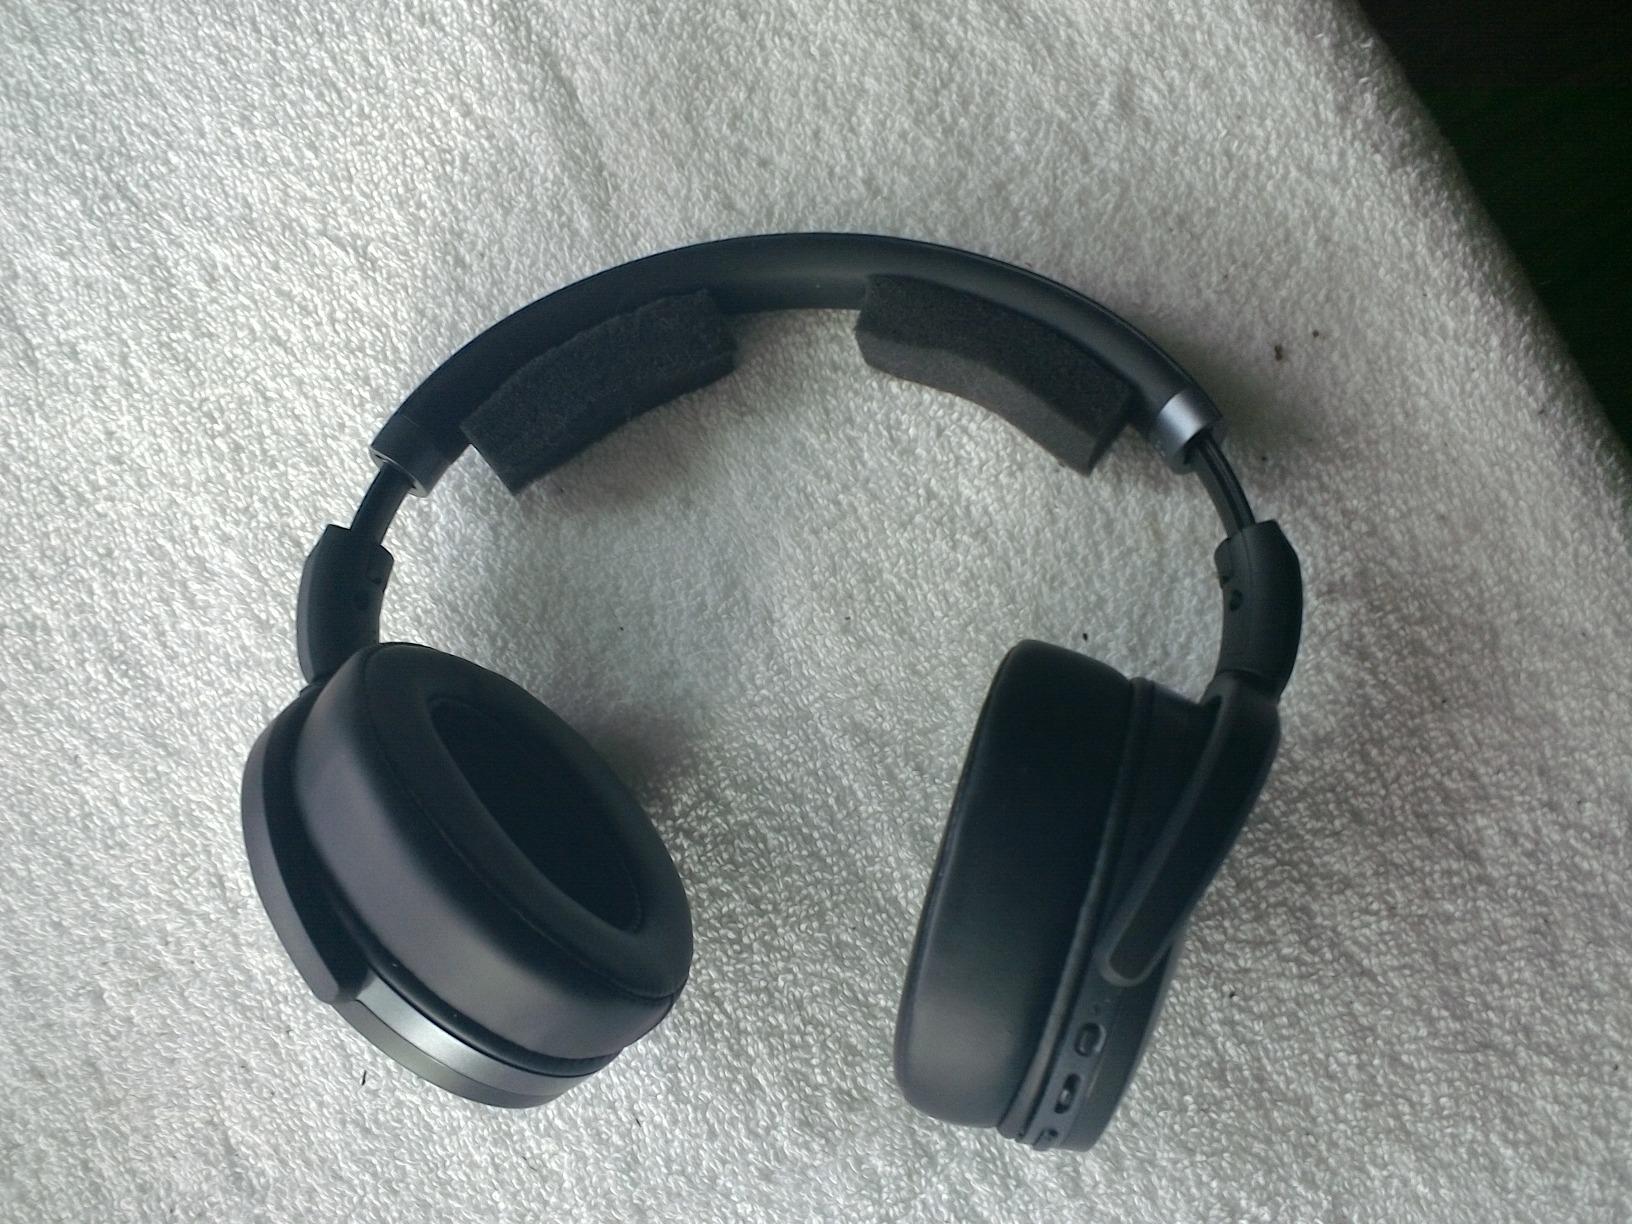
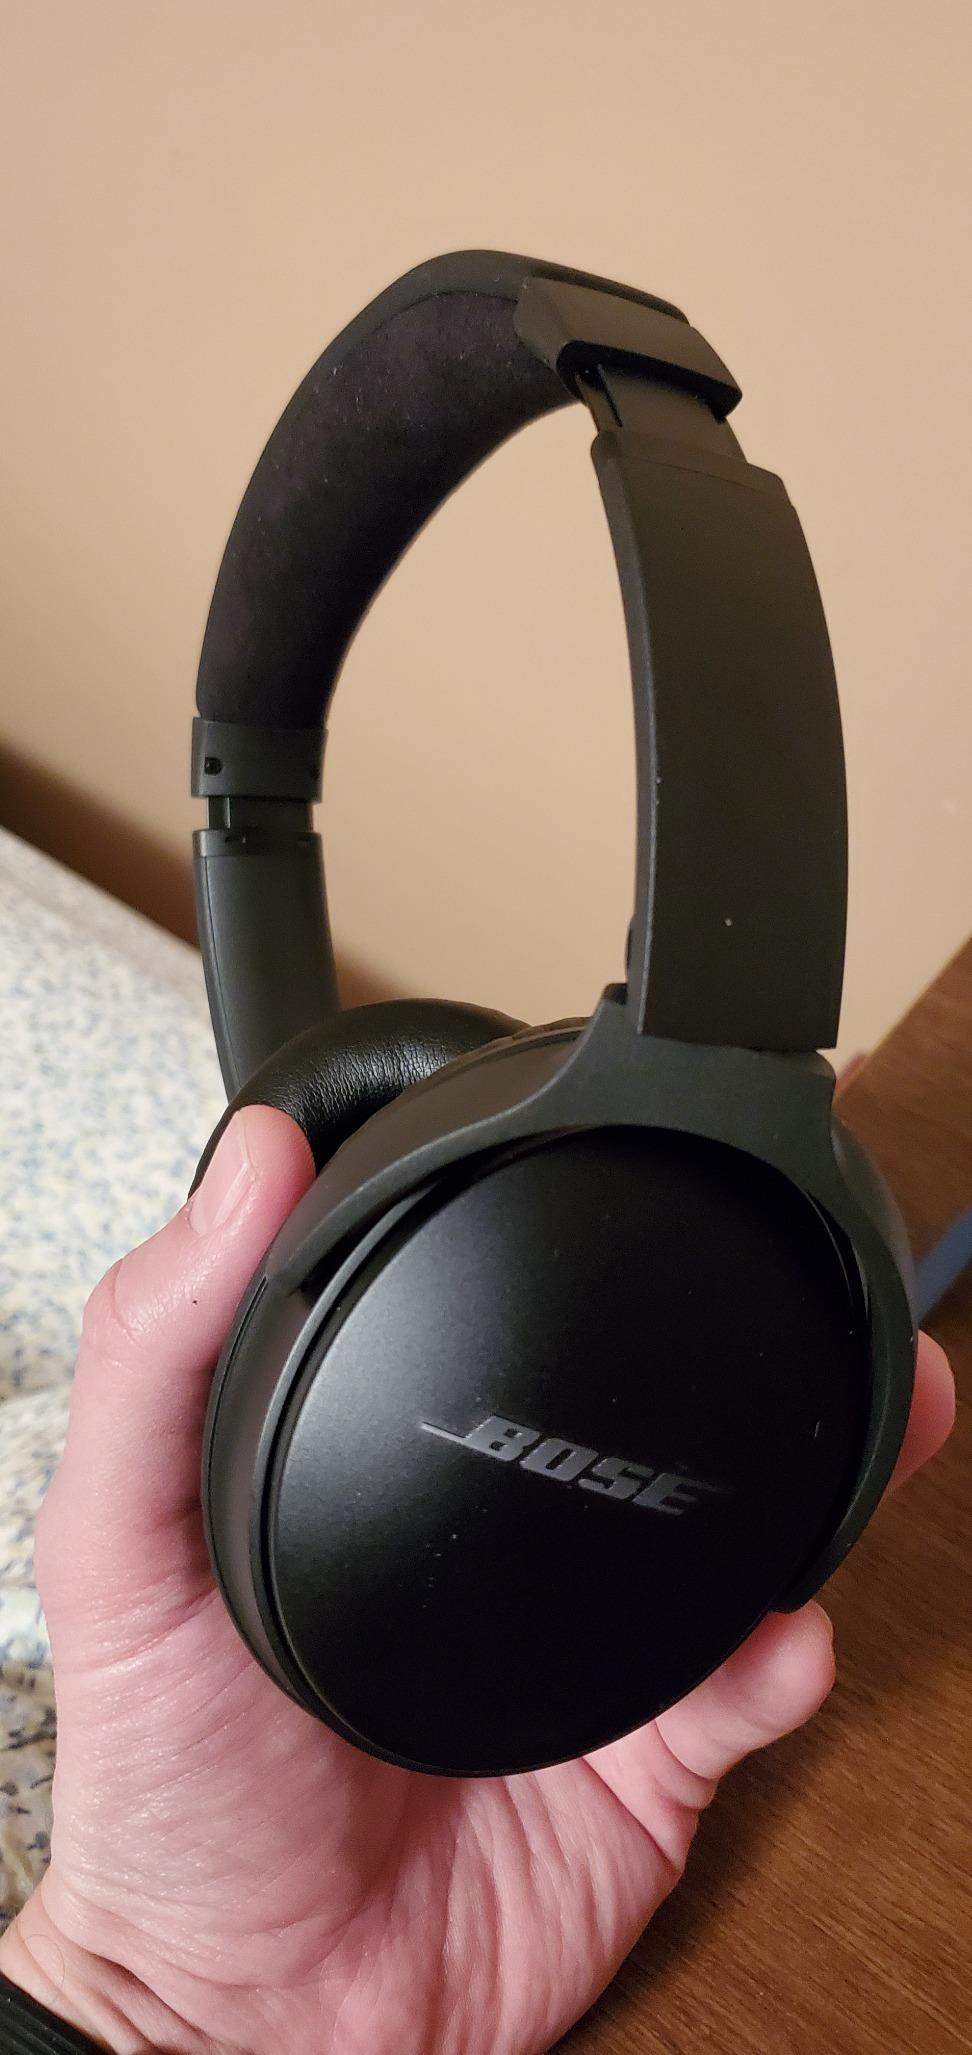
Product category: headphones
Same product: no